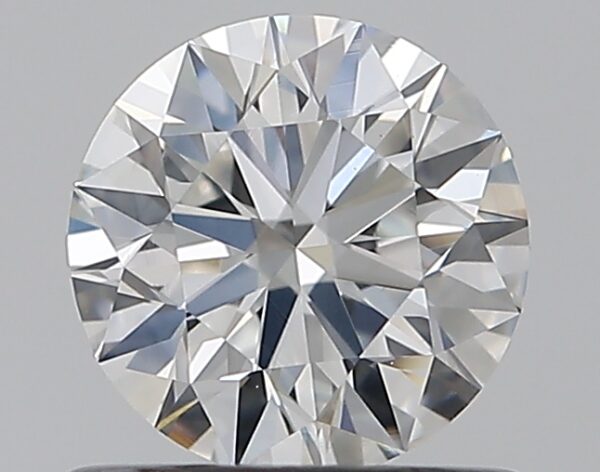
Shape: round
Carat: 0.65
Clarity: VS2
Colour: F
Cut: EX
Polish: EX
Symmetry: VG
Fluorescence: ST
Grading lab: GIA
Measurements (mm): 5.5 x 5.57 x 3.45